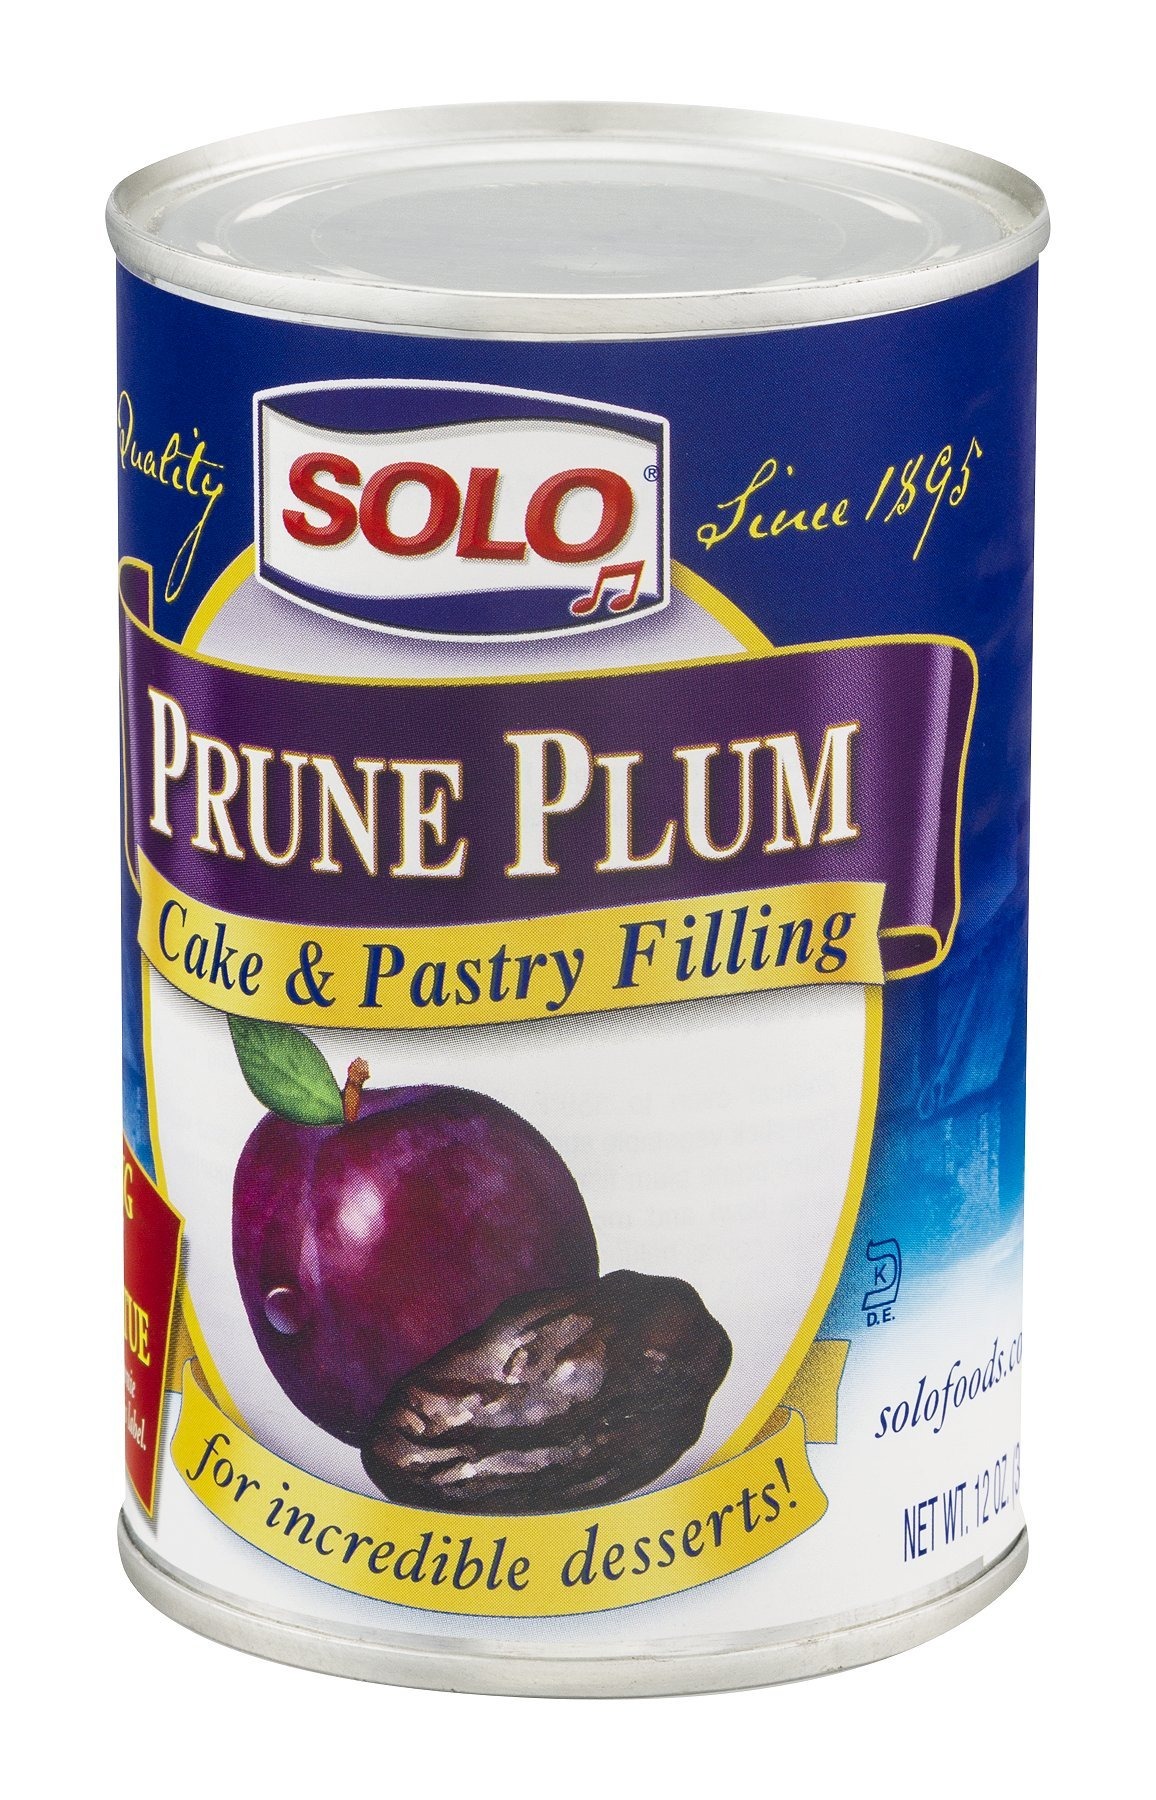
Item Name: Solo Prune Plum Cake and Pastry Filling, 12 oz
Value: 12.0
Unit: Ounce

Price: 9.96